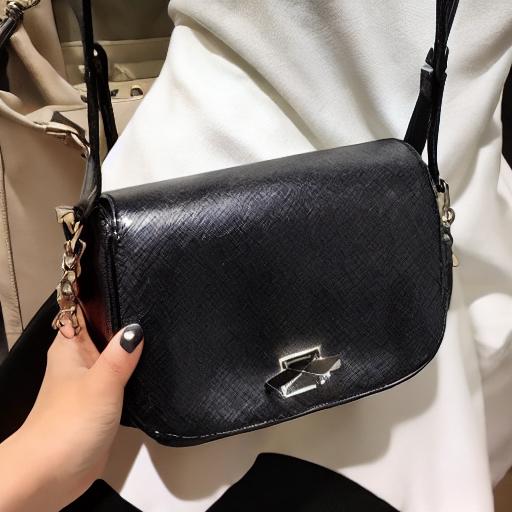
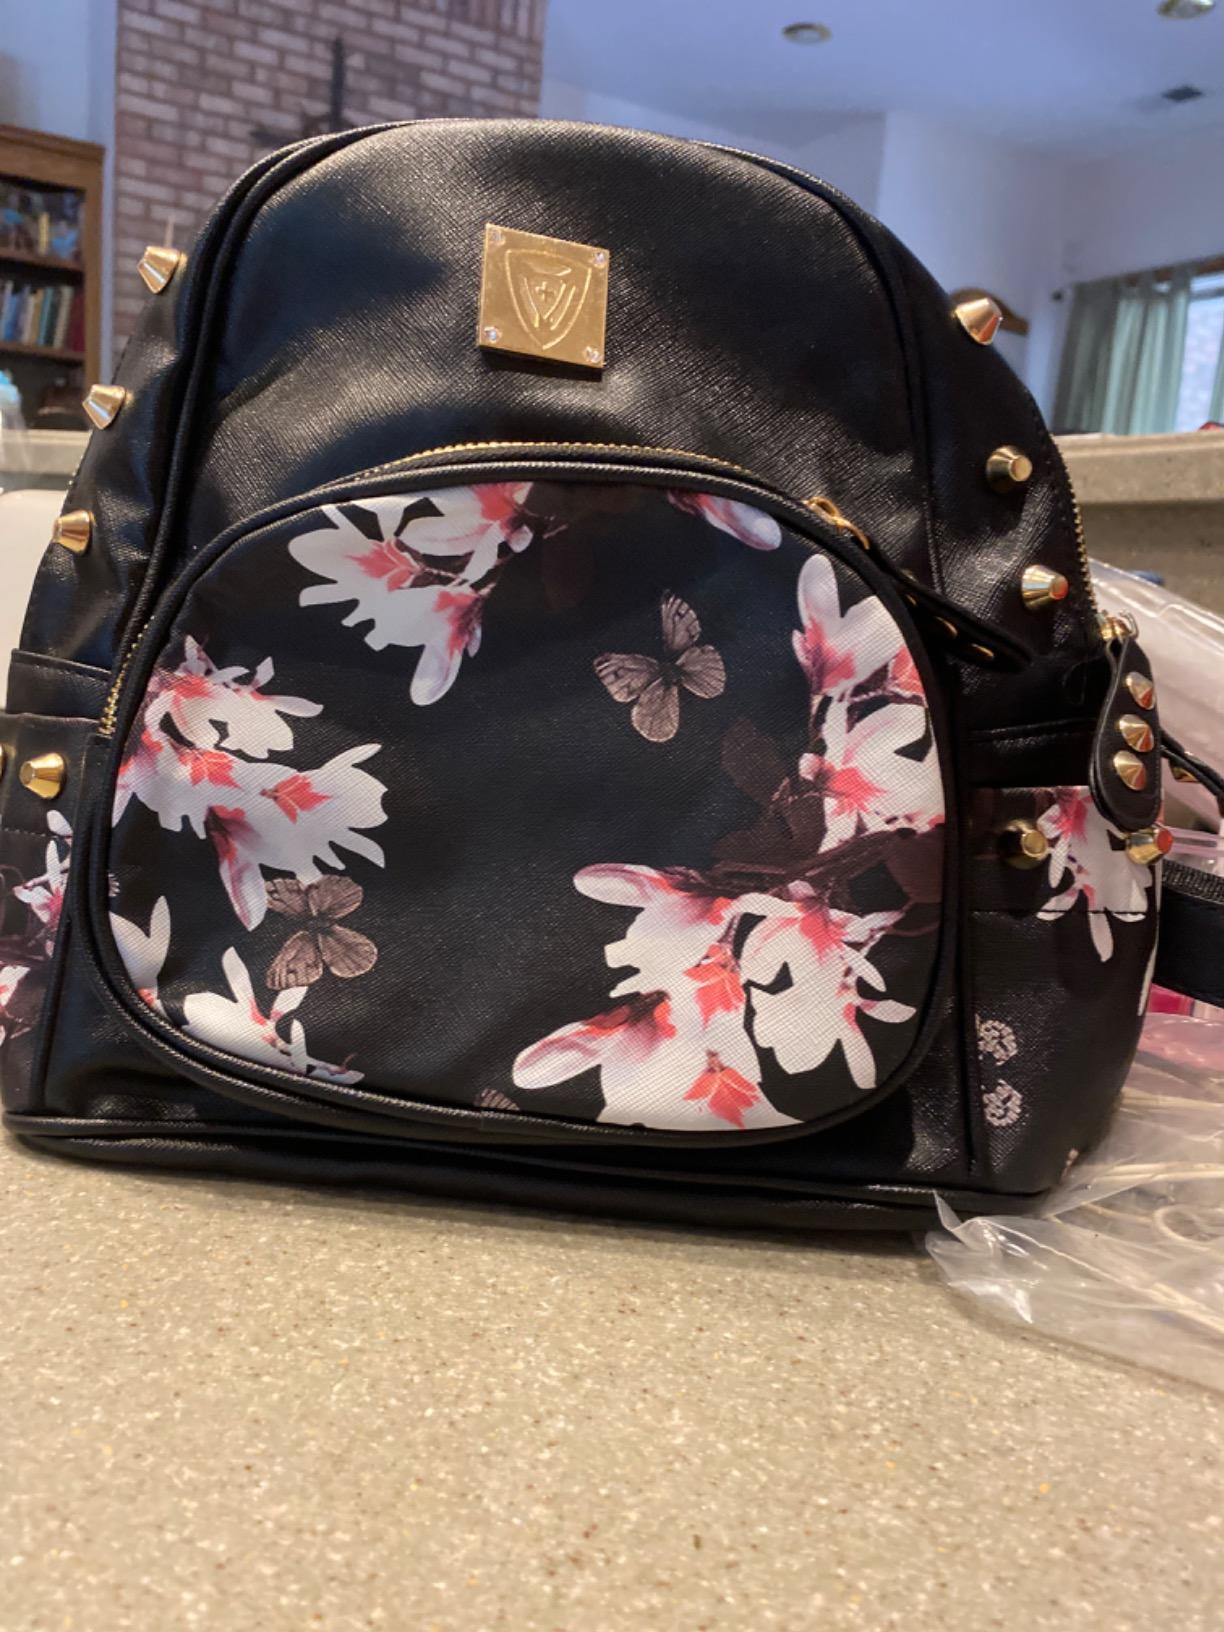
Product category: accessories_handbag
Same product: no